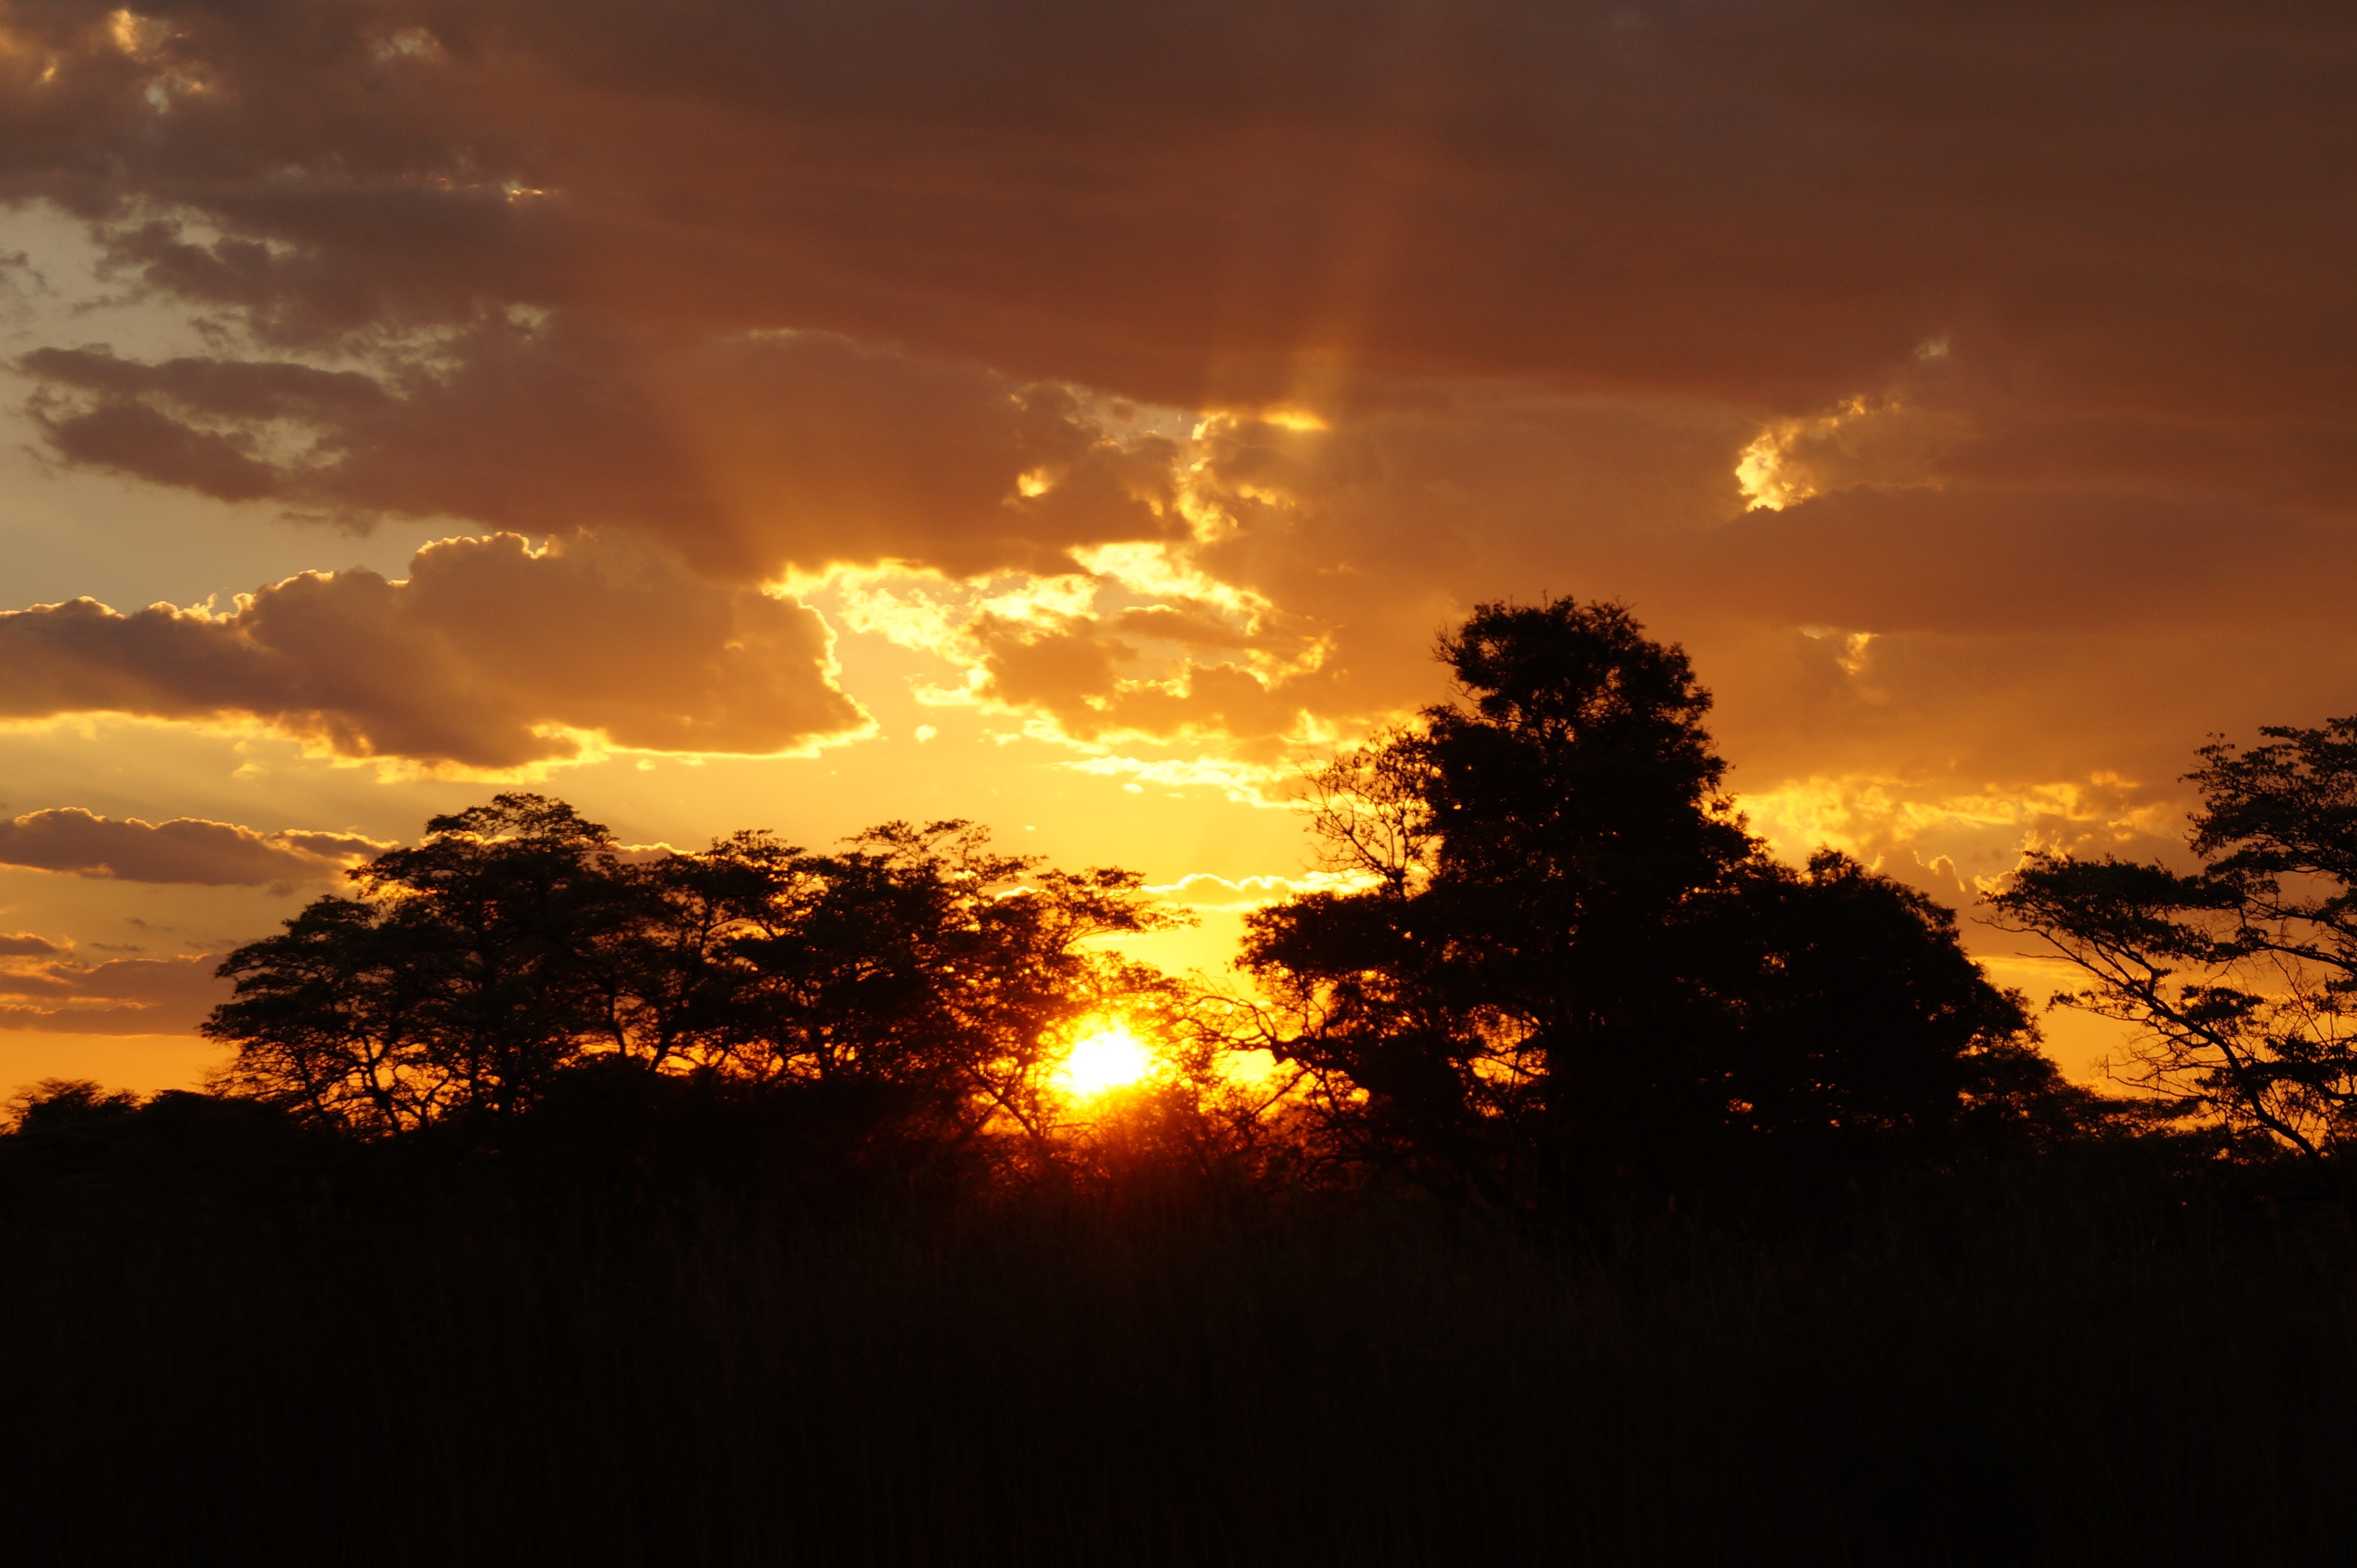
landscape, nature, horizon, cloud, sky, sun, sunrise, sunset, sunlight, morning, dawn, atmosphere, dusk, evening, africa, botswana, afterglow, okavango, red sky at morning